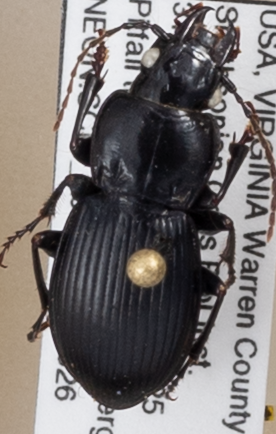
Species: Cyclotrachelus sigillatus
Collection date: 2021-08-26
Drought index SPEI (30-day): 1.082
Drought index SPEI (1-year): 0.24
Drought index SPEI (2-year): -0.03